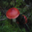
Label: mushroom